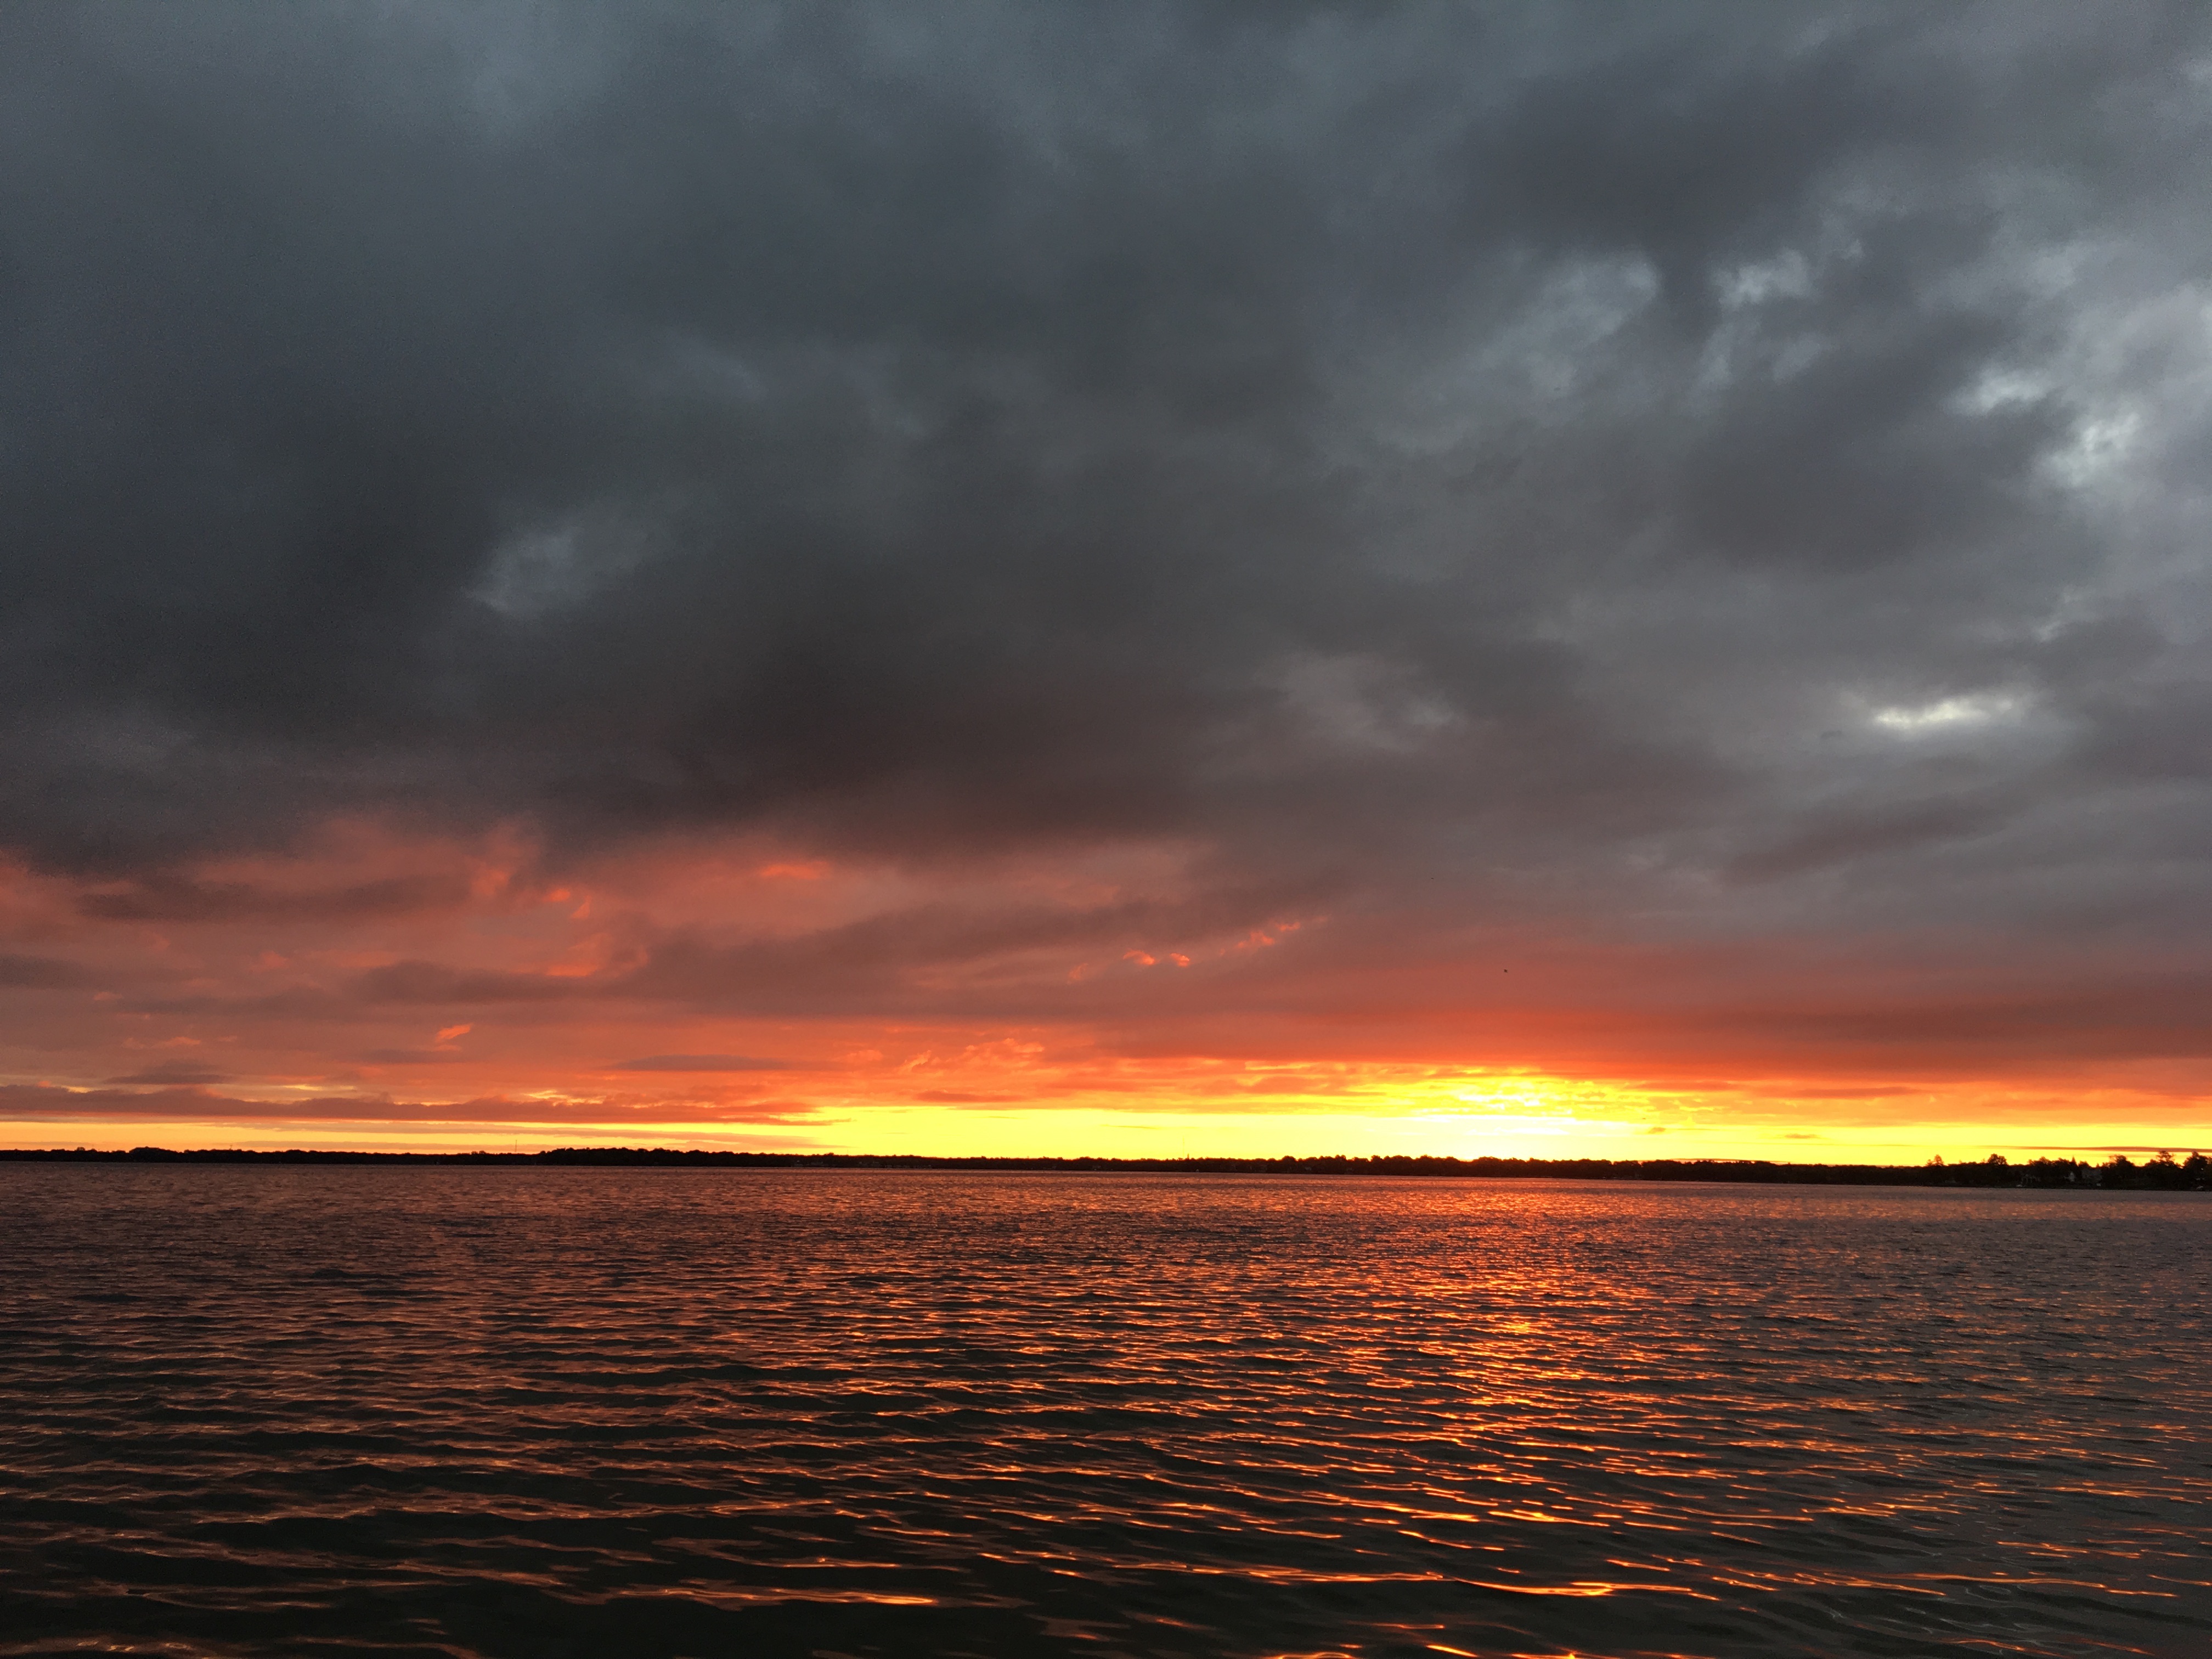
beach, sea, coast, ocean, horizon, cloud, sky, sunrise, sunset, morning, wave, dawn, dusk, evening, afterglow, wind wave, red sky at morning